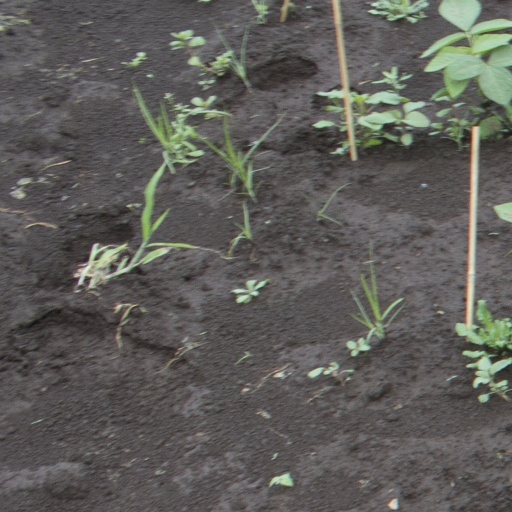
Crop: soybean